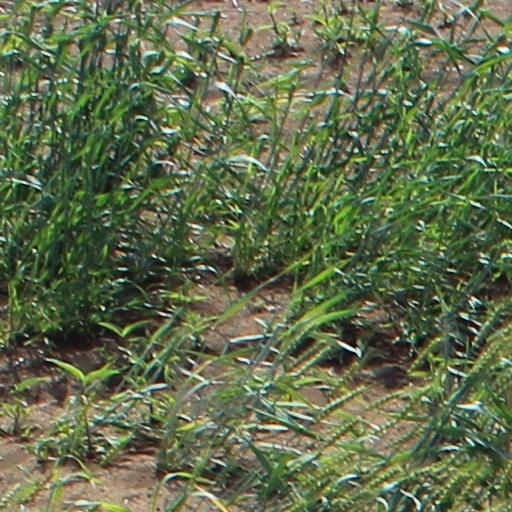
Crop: wheat